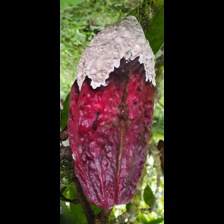
Label: moniliophthora